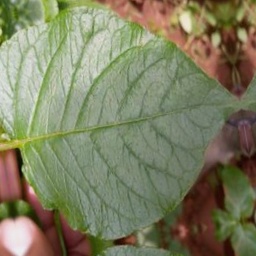
Etiqueta: Sana